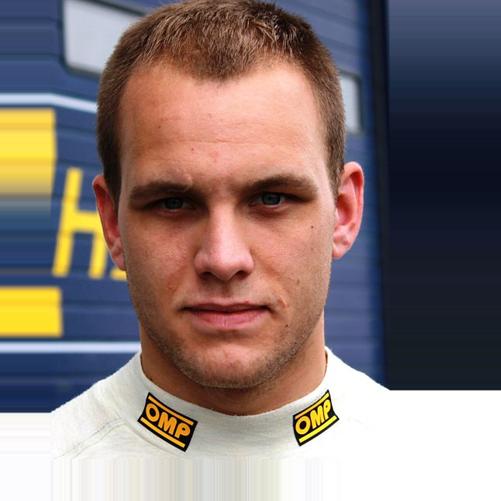
Age: 21